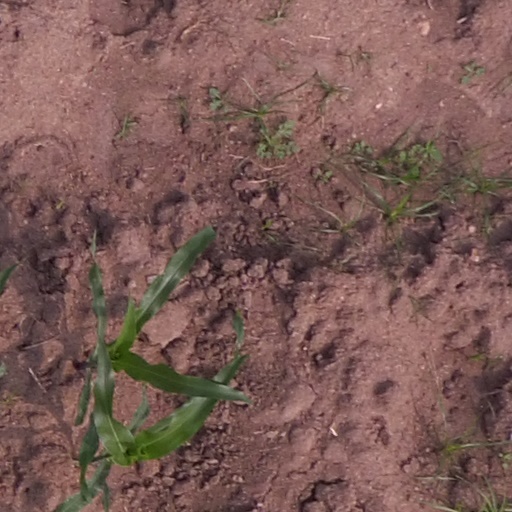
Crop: maize; corn